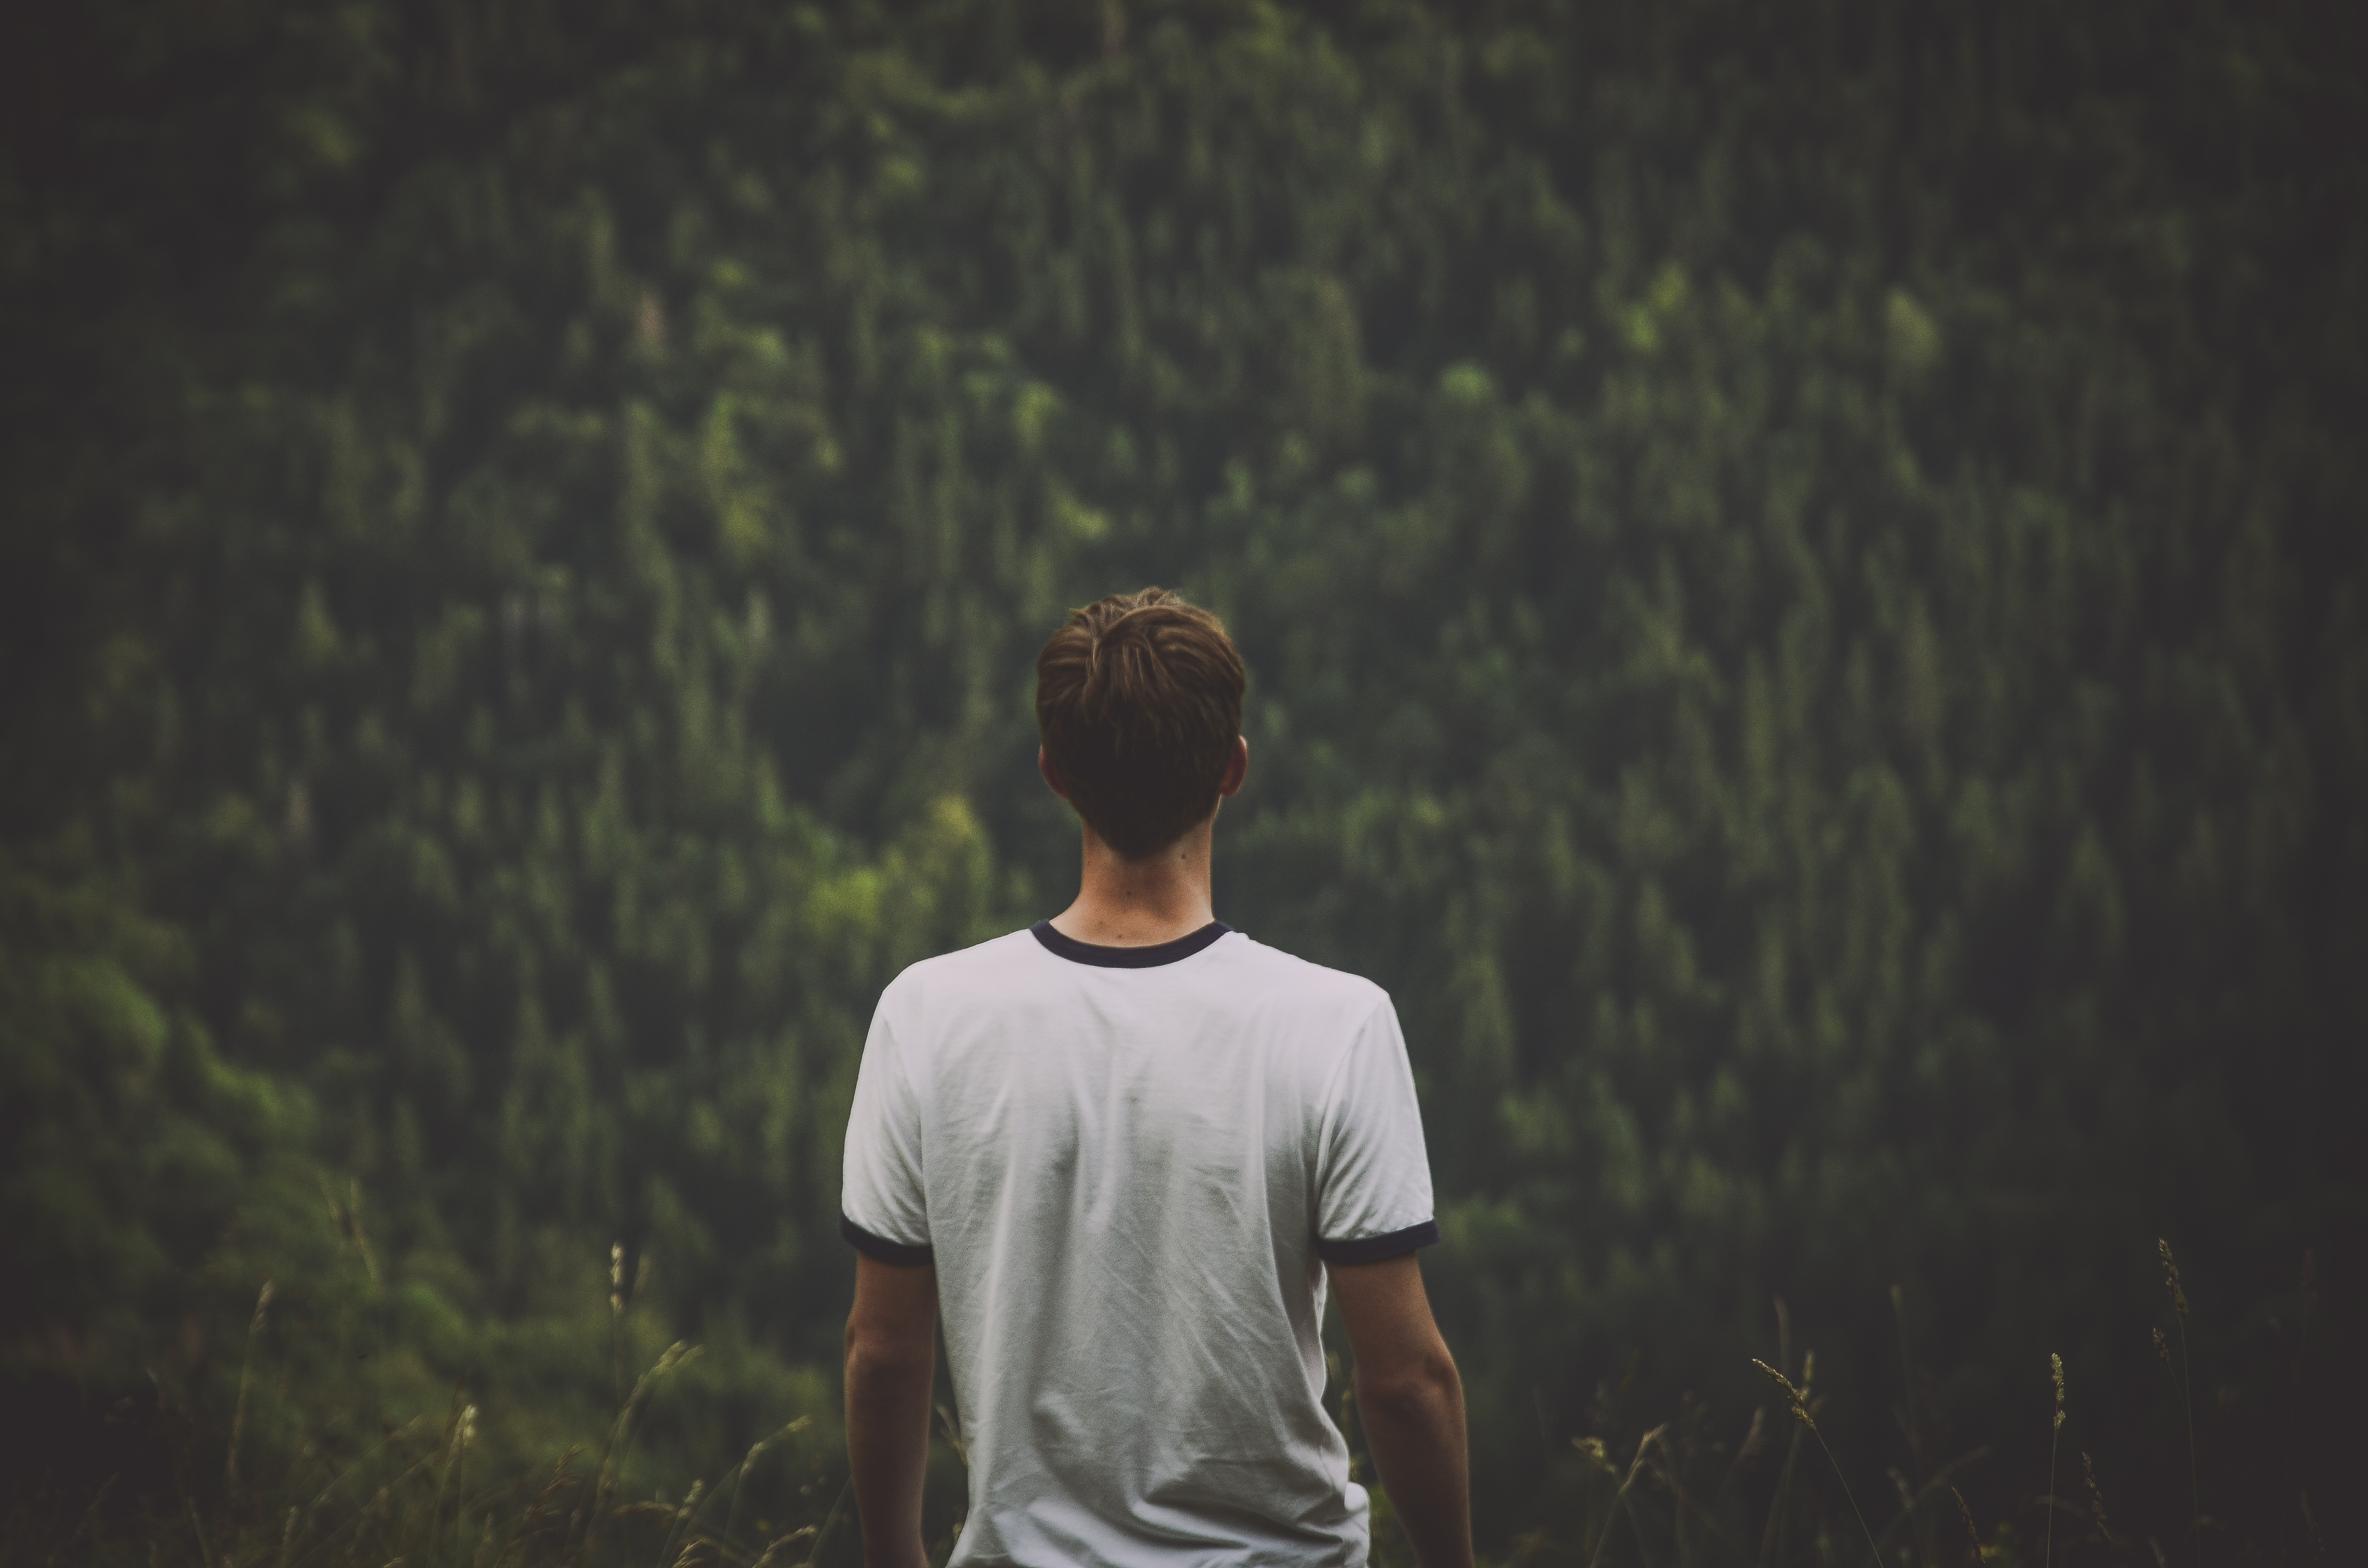
man, nature, forest, person, light, photography, sunlight, morning, model, green, darkness, shirt, trees, outdoors, daylight, photograph, emotion, adult, royalty free images